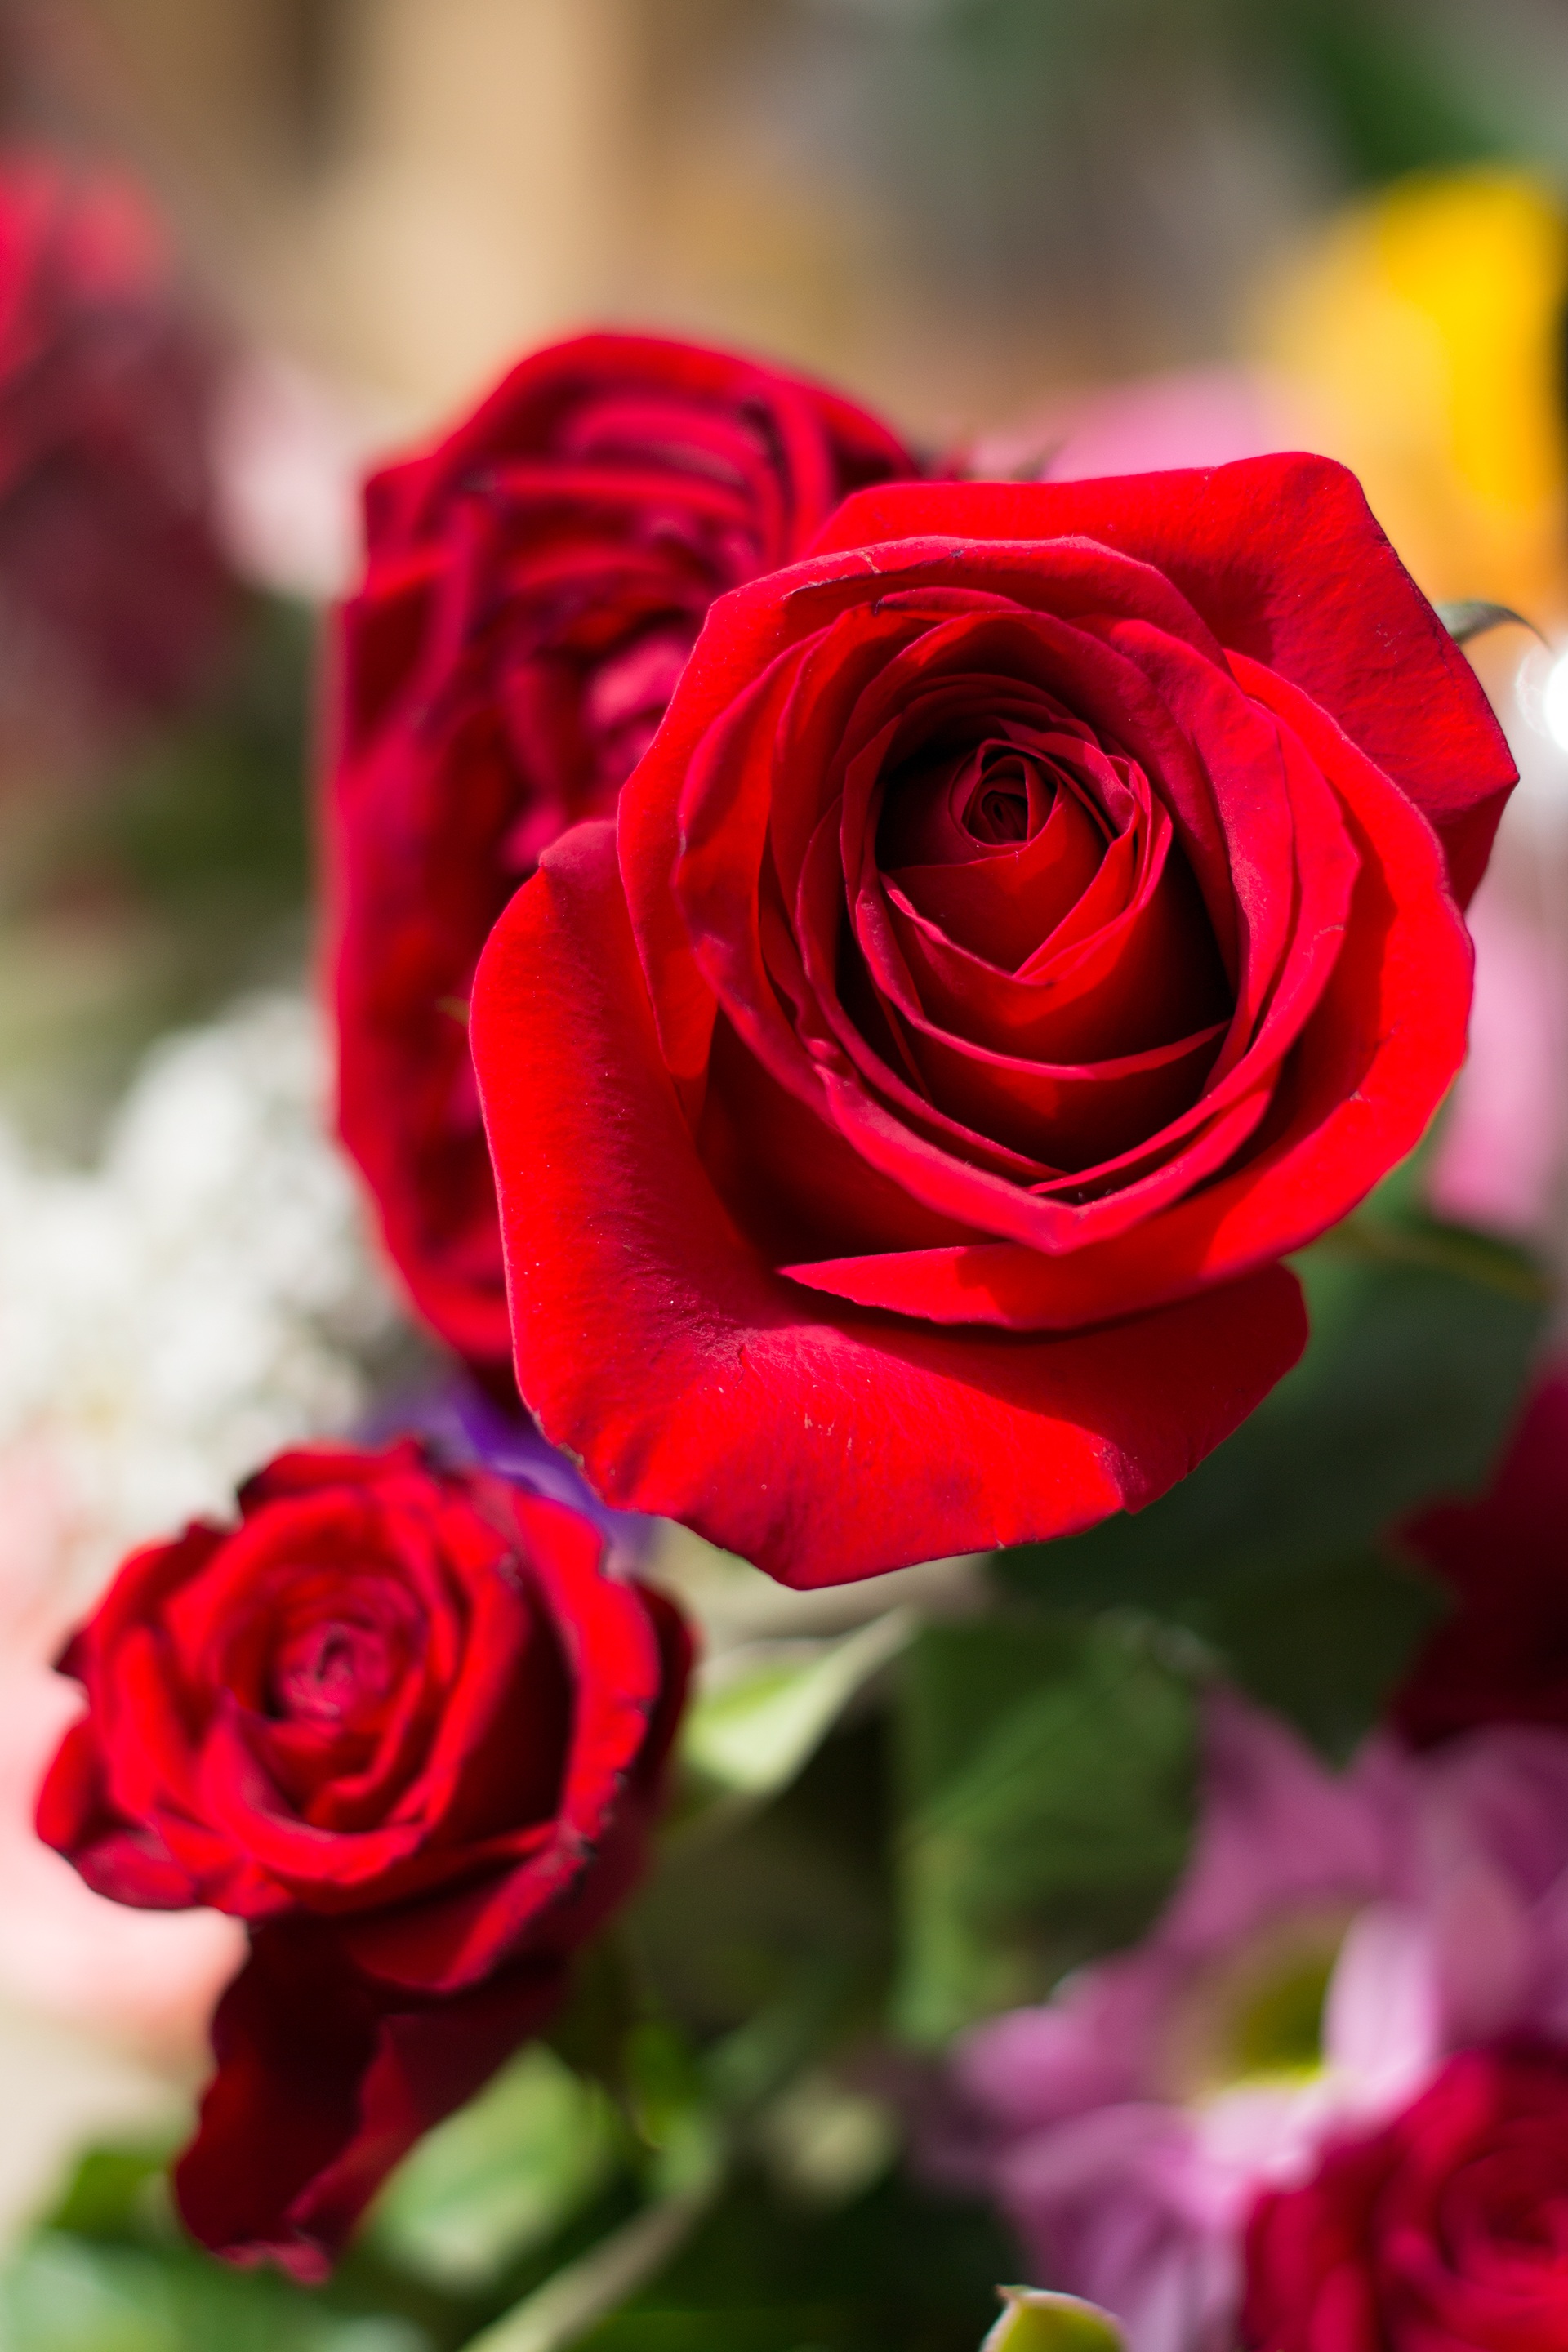
nature, plant, flower, petal, rose, red, pink, red rose, close up, floribunda, macro photography, flowering plant, garden roses, rose family, flower bouquet, ro, land plant, rosa centifolia, rose order